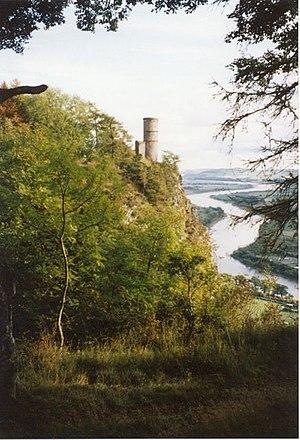
La Jolie Fille de Perth ou le Jour de Saint-Valentin est un roman historique de l'auteur écossais Walter Scott, paru le 15 mai 1828 sous la signature « par l'auteur de Waverley ». Il constitue la seconde série des Chroniques de la Canongate.